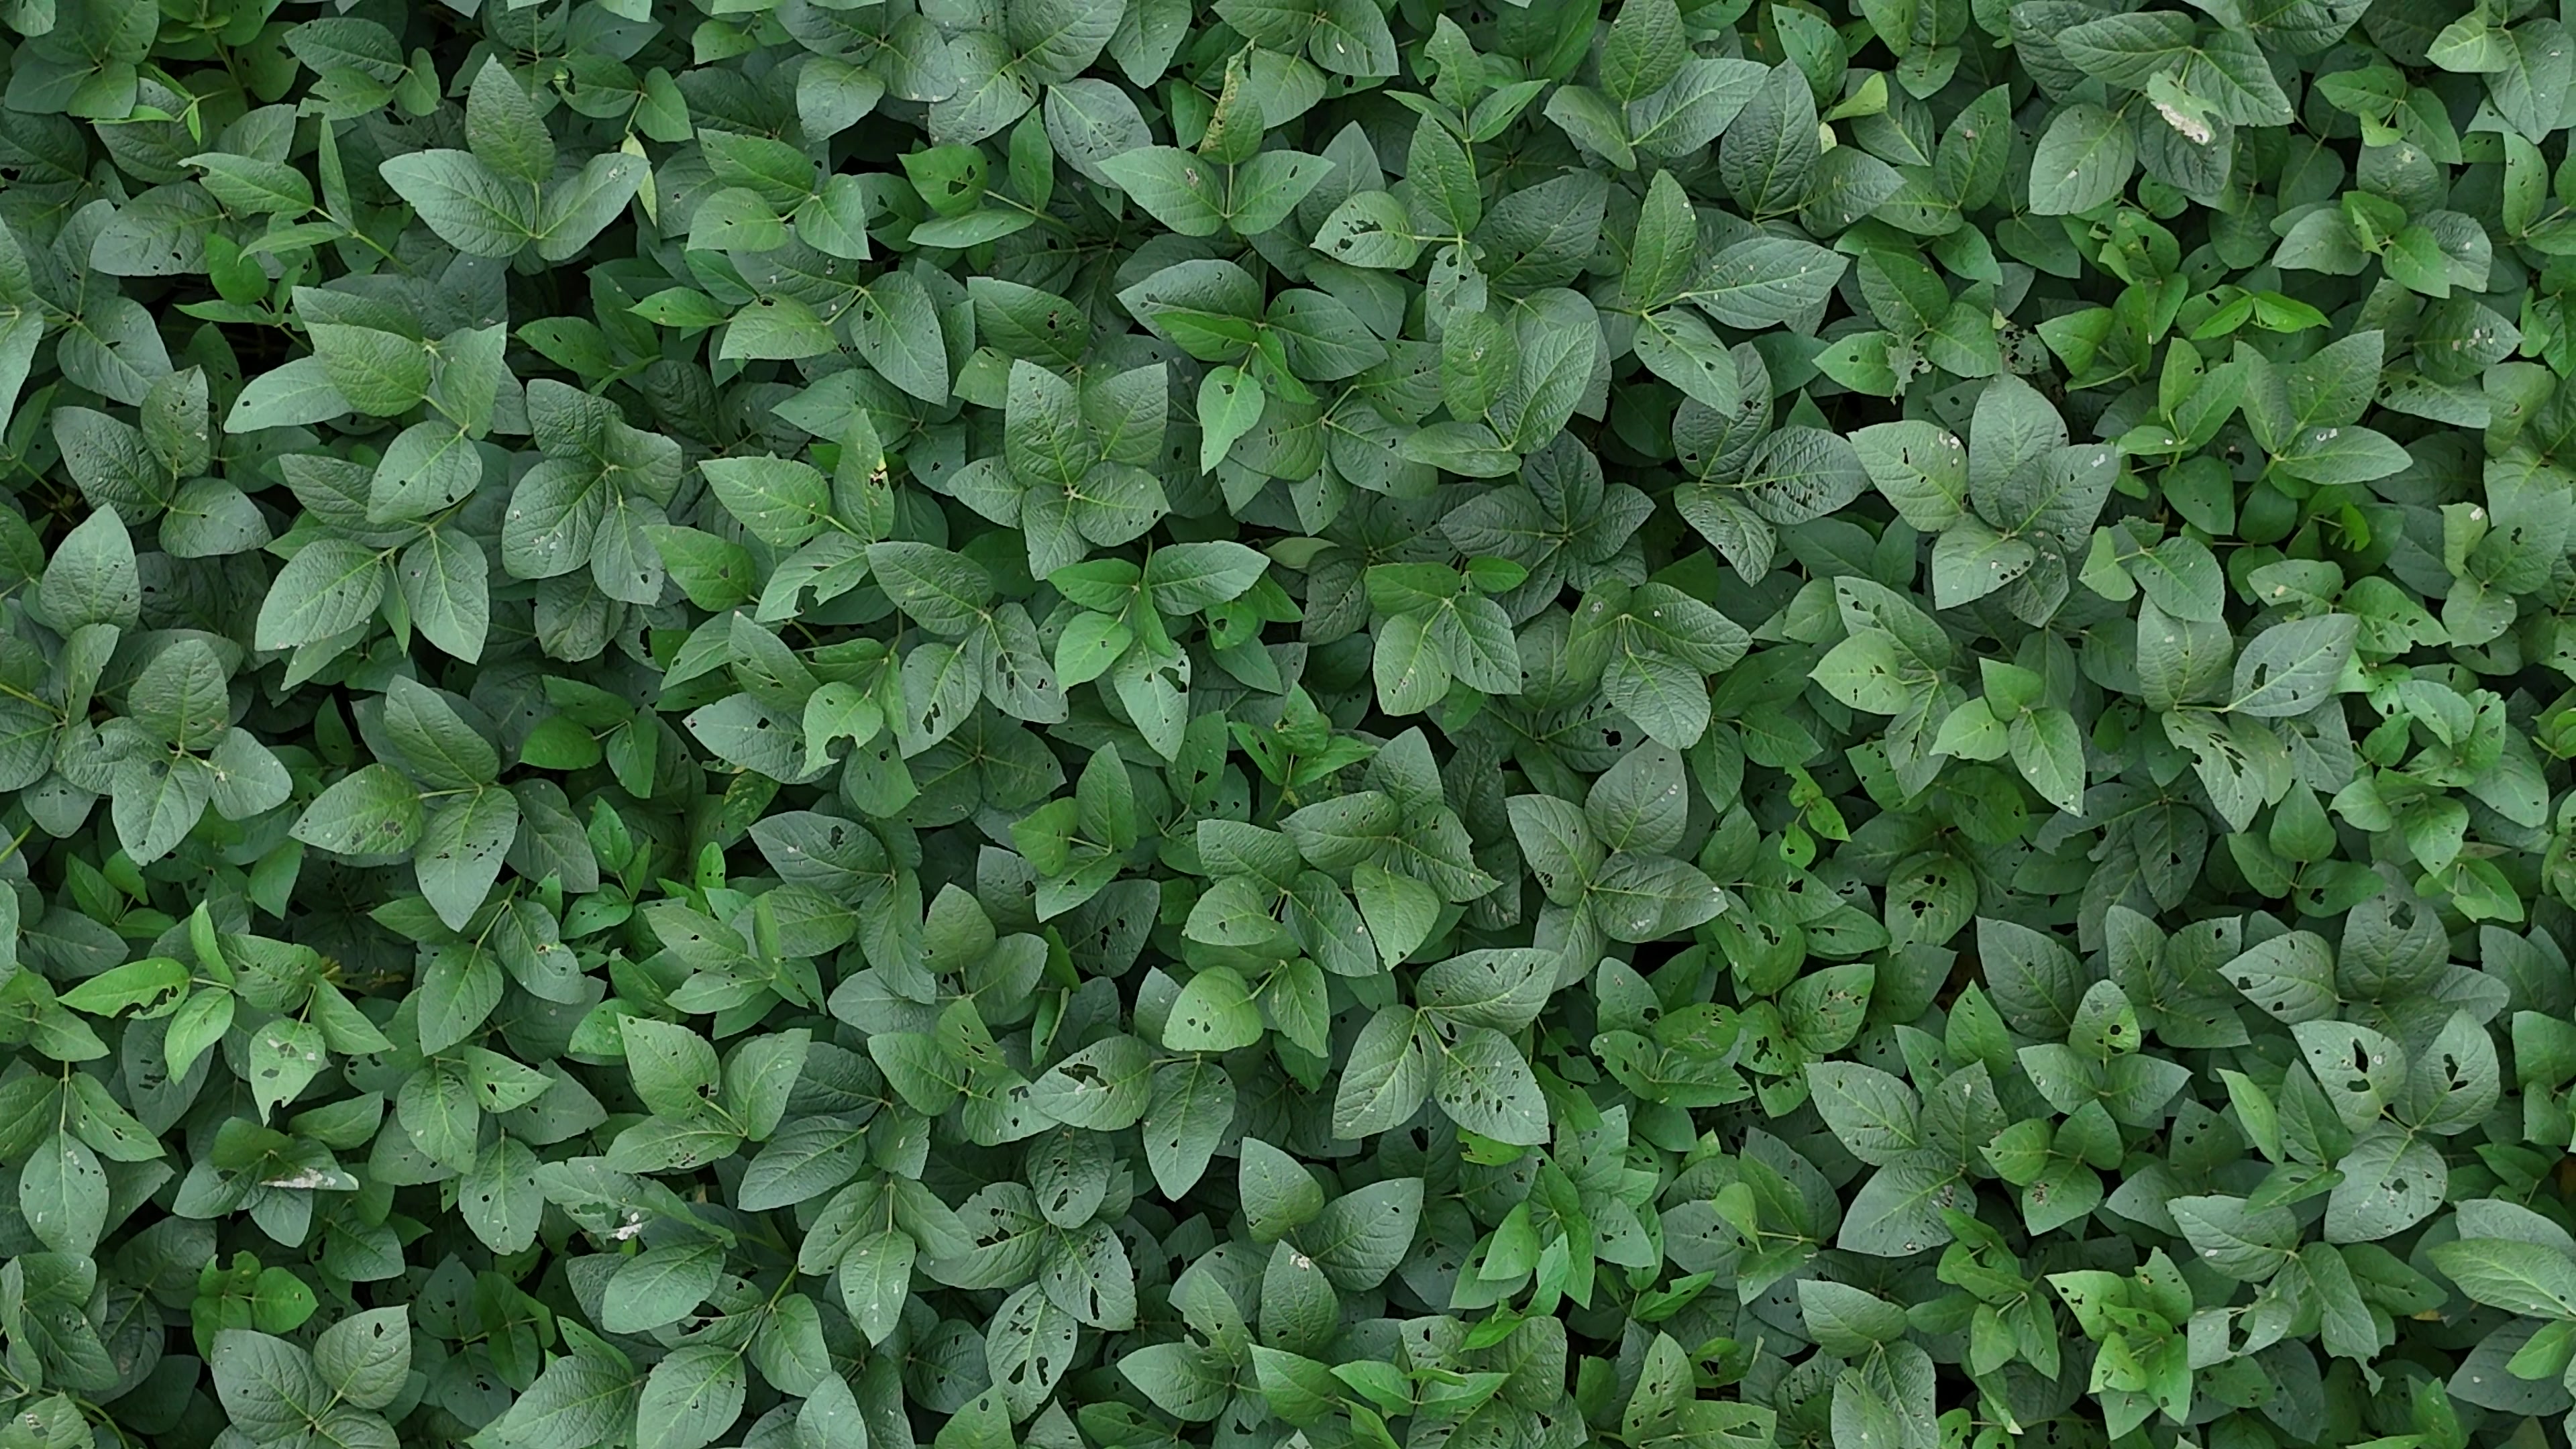
Label: Semilooper_Pest